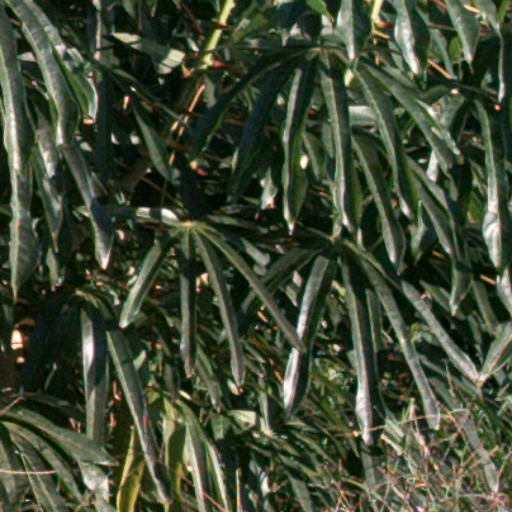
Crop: cassava